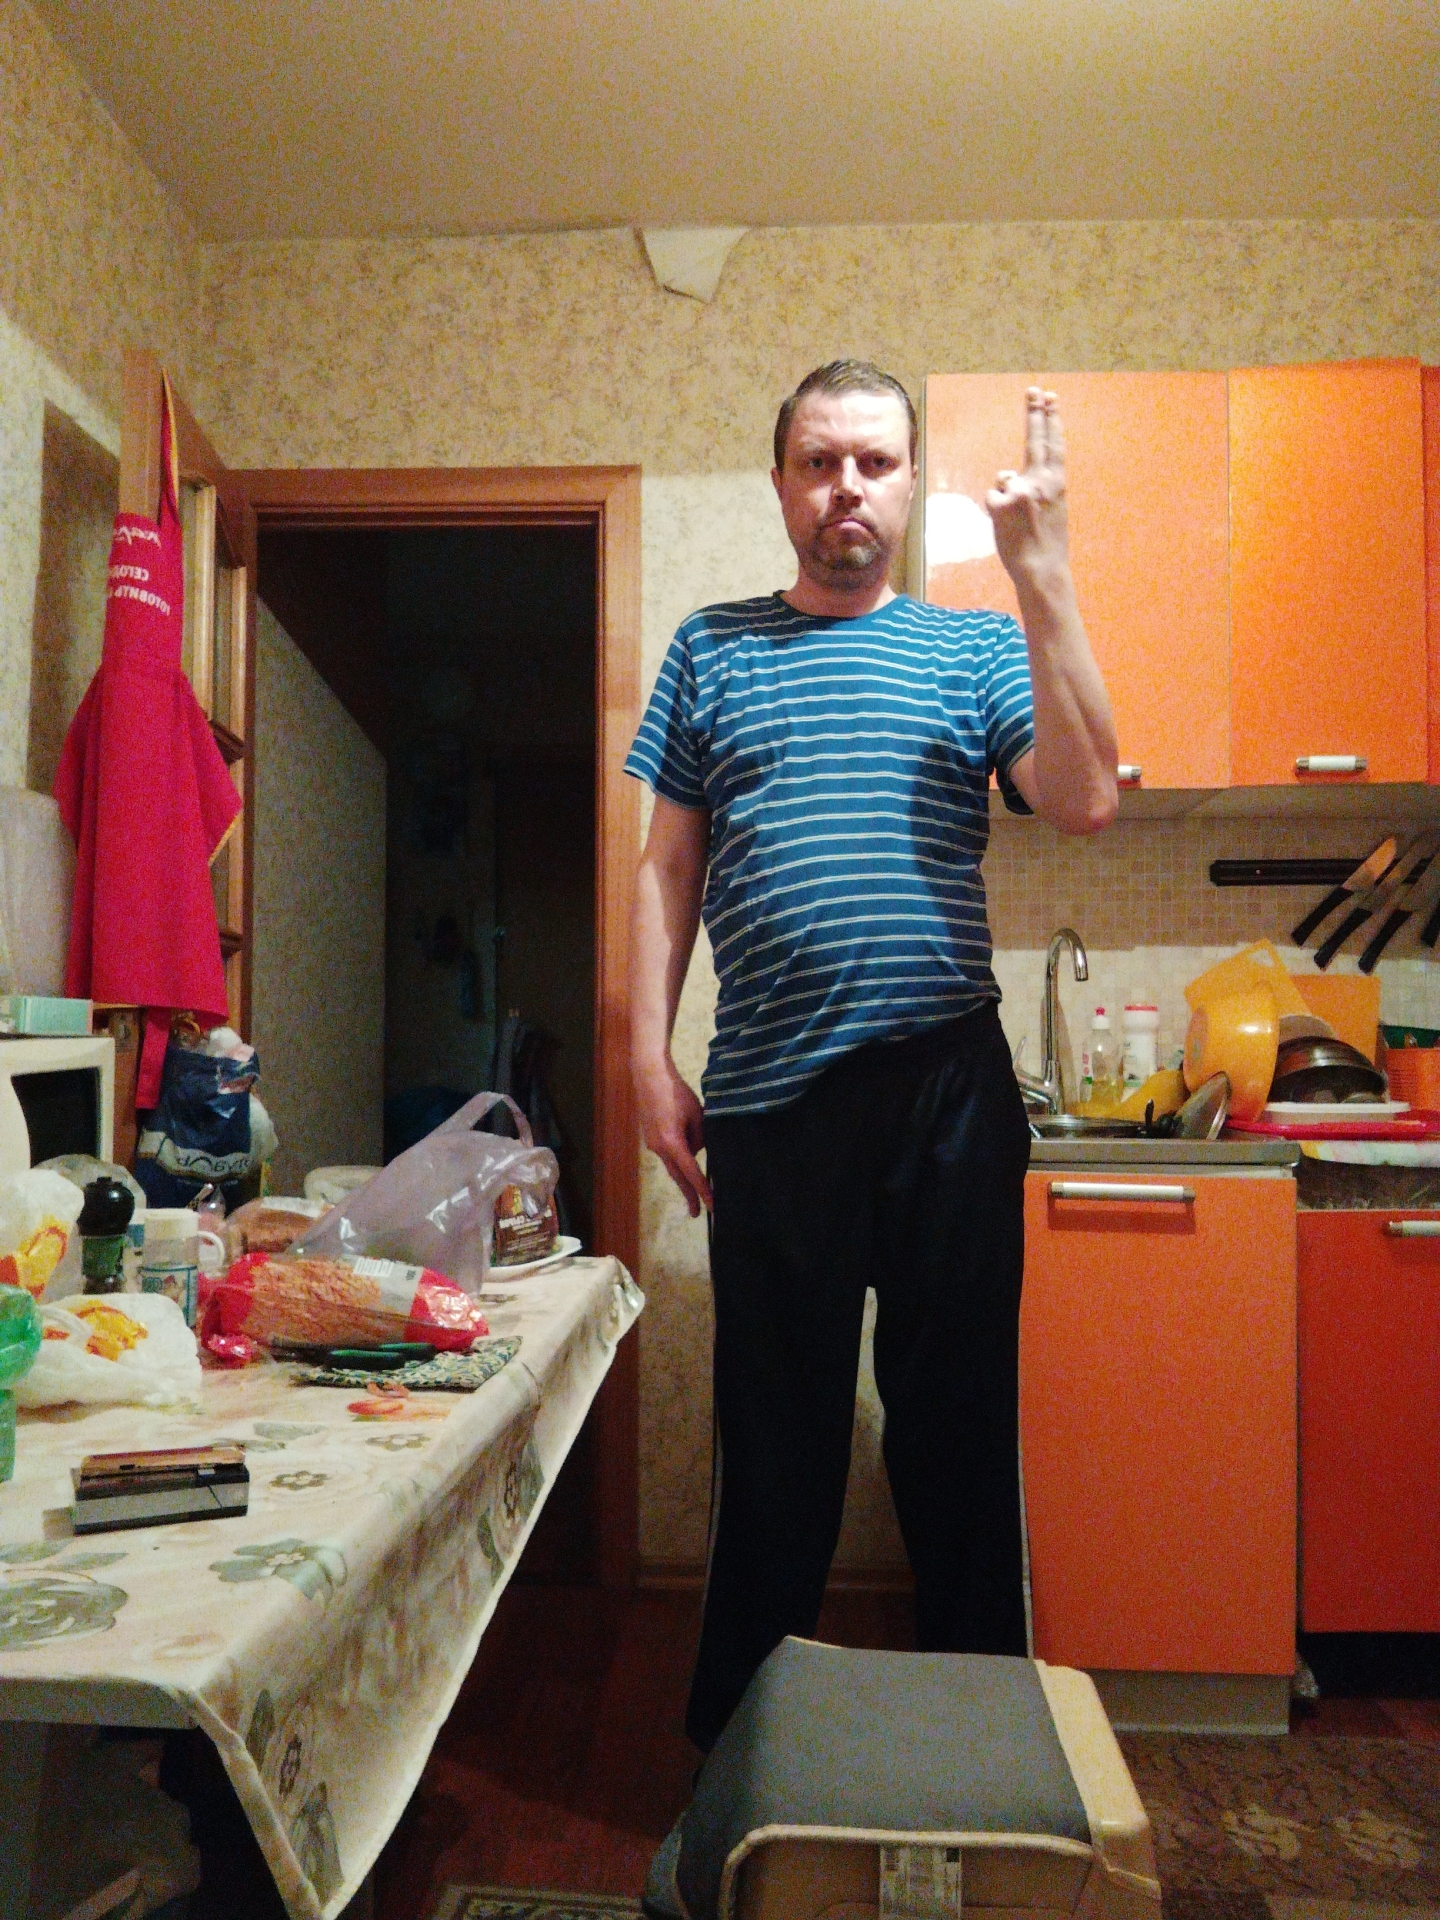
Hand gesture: two_up_inverted